KamAZ-4310

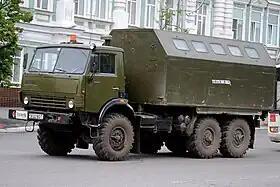

The KamAZ-4310 is an all-wheel drive truck produced by Kamaz in Naberezhnye Chelny. The vehicle was built in series in different versions from 1981 to 1995, a very similar successor is still on the market today with the KamAZ-43114, also in different versions.